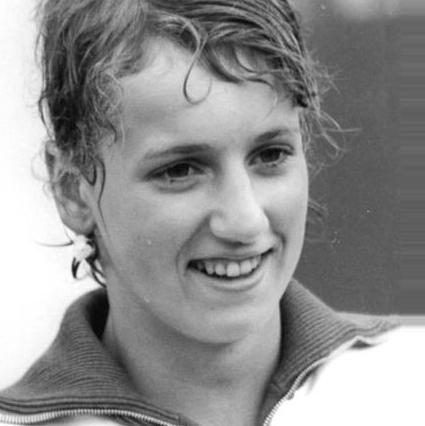
Age: 13